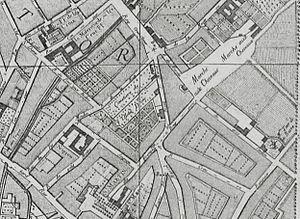
Détail du Plan de Deharme (1763). Cimetières de Clamart et de Sainte-Catherine (Indiqués cimetière de l'Hôtel Dieu) à Paris.
Le cimetière de Clamart est un ancien cimetière qui était bordé par la rue des Fossés-Saint-Marcel et la rue du Fer-à-Moulin dans le 5ᵉ arrondissement de Paris